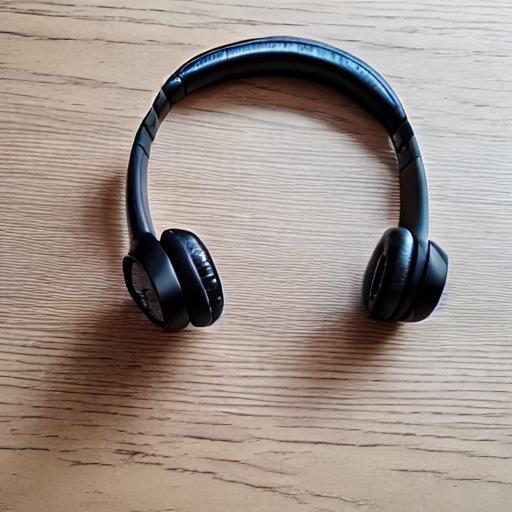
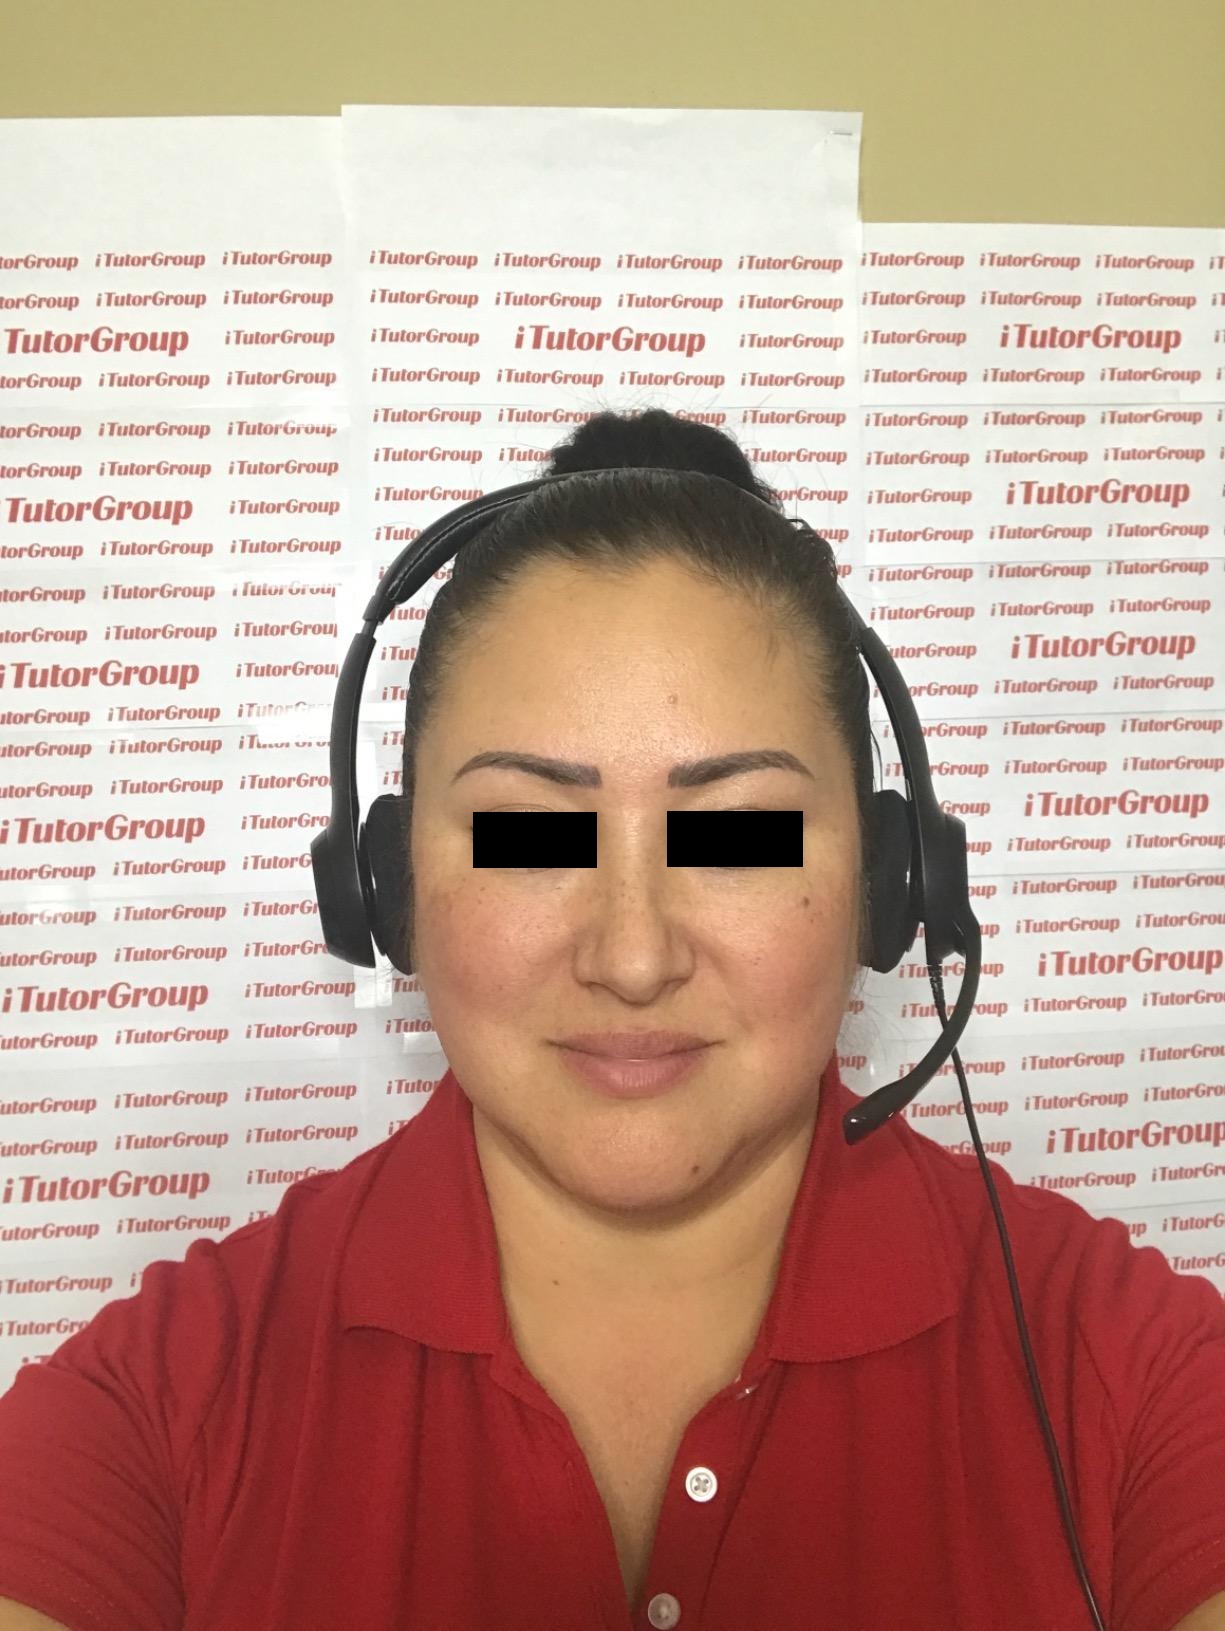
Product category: headphones
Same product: no